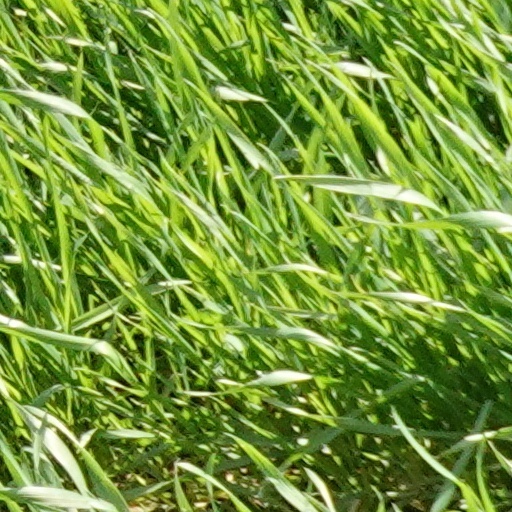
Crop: wheat